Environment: real
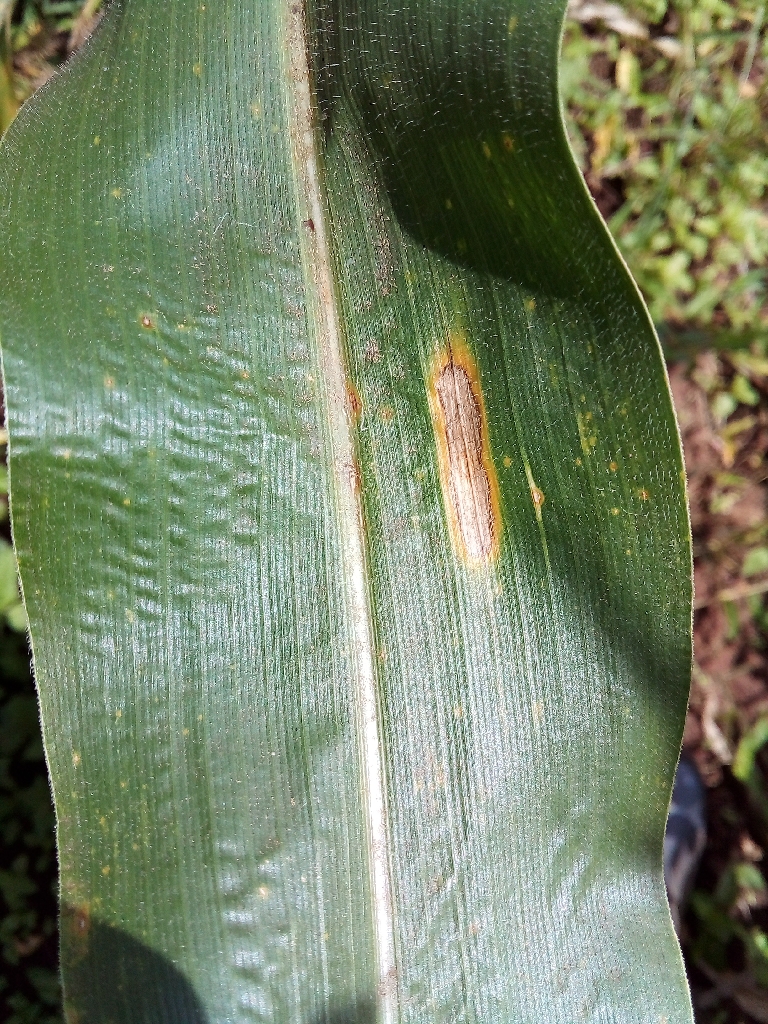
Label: northern_corn_leaf_blight